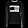
Label: Pullover